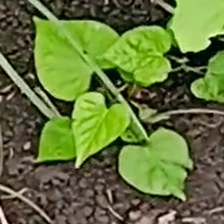
Weed species: Obscure_morning _glory(Ipomoea obscura)